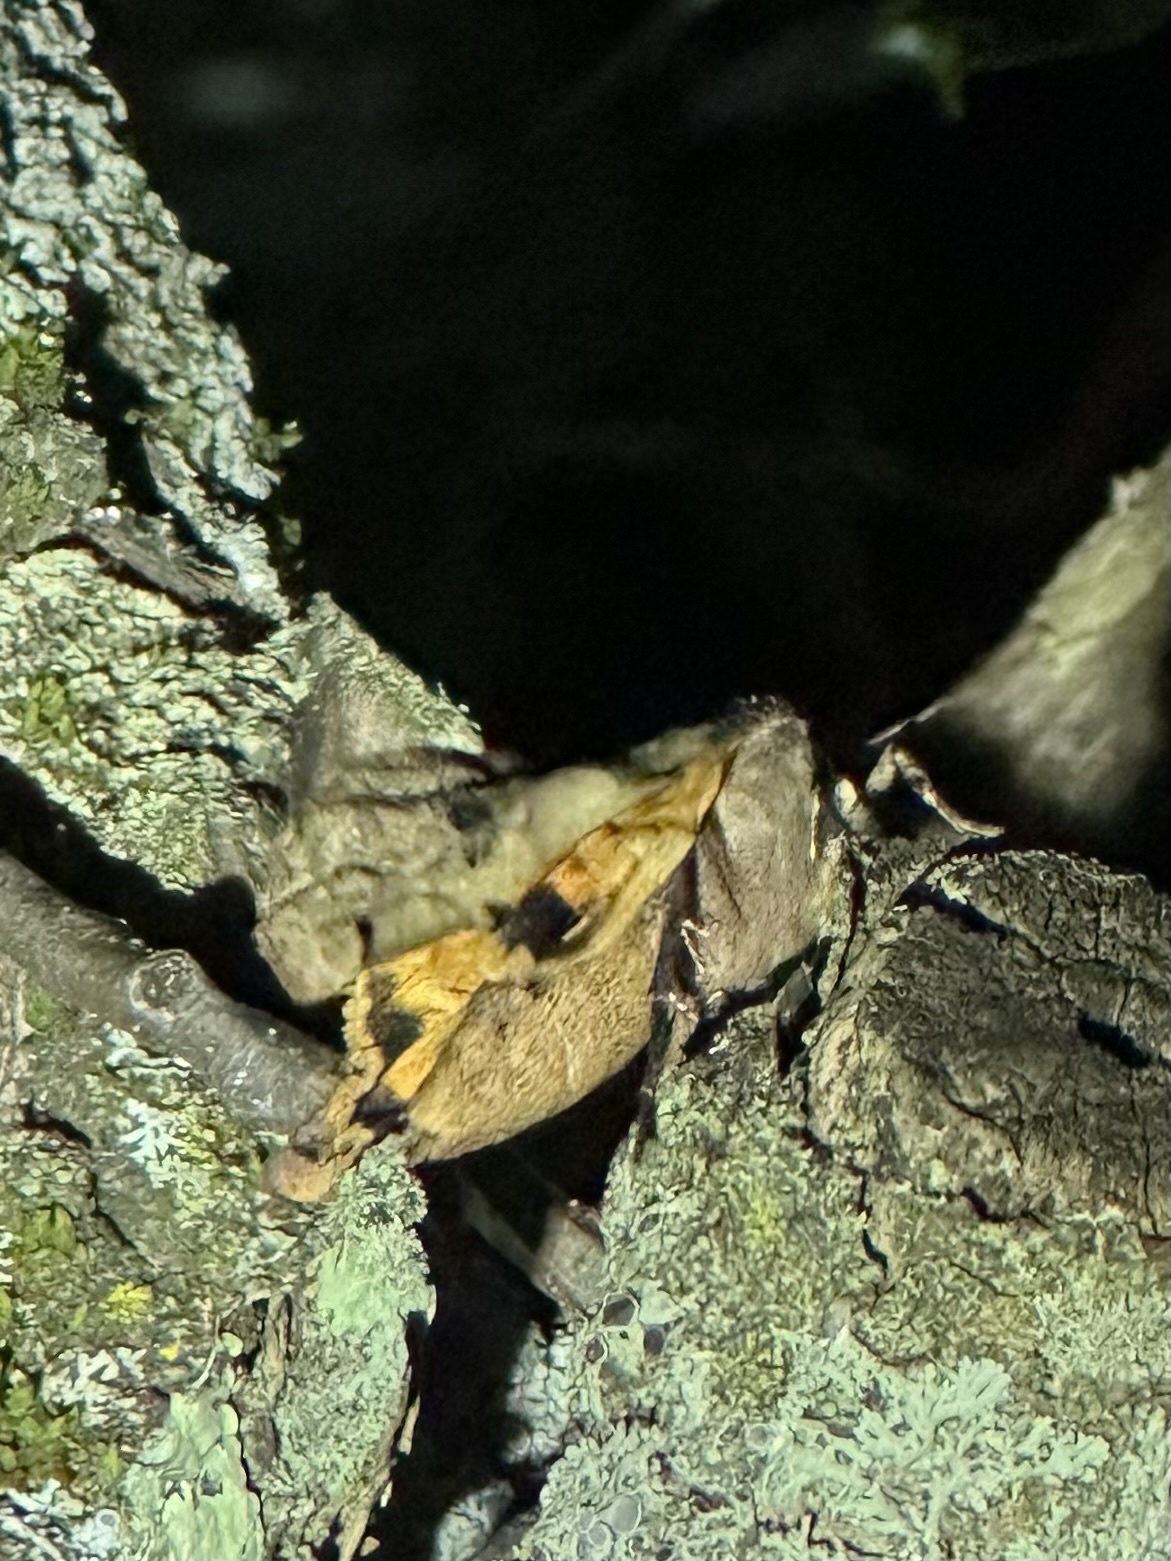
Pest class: cutworms